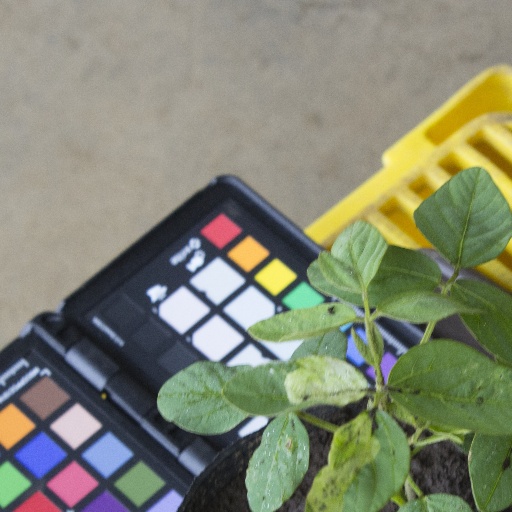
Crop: soybean